Daniel Menche

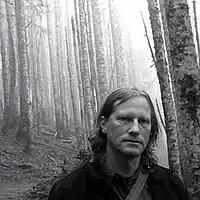

Daniel Menche (born December 4, 1969) is an American experimental musician and multidisciplinary artist from Portland, Oregon. Since 1989 he has recorded many albums that are categorized as electro-acoustic, noise music, dark ambient music, abstract, avant-garde, experimental, field recordings, drone, minimalist music, percussion and soundtrack film music.